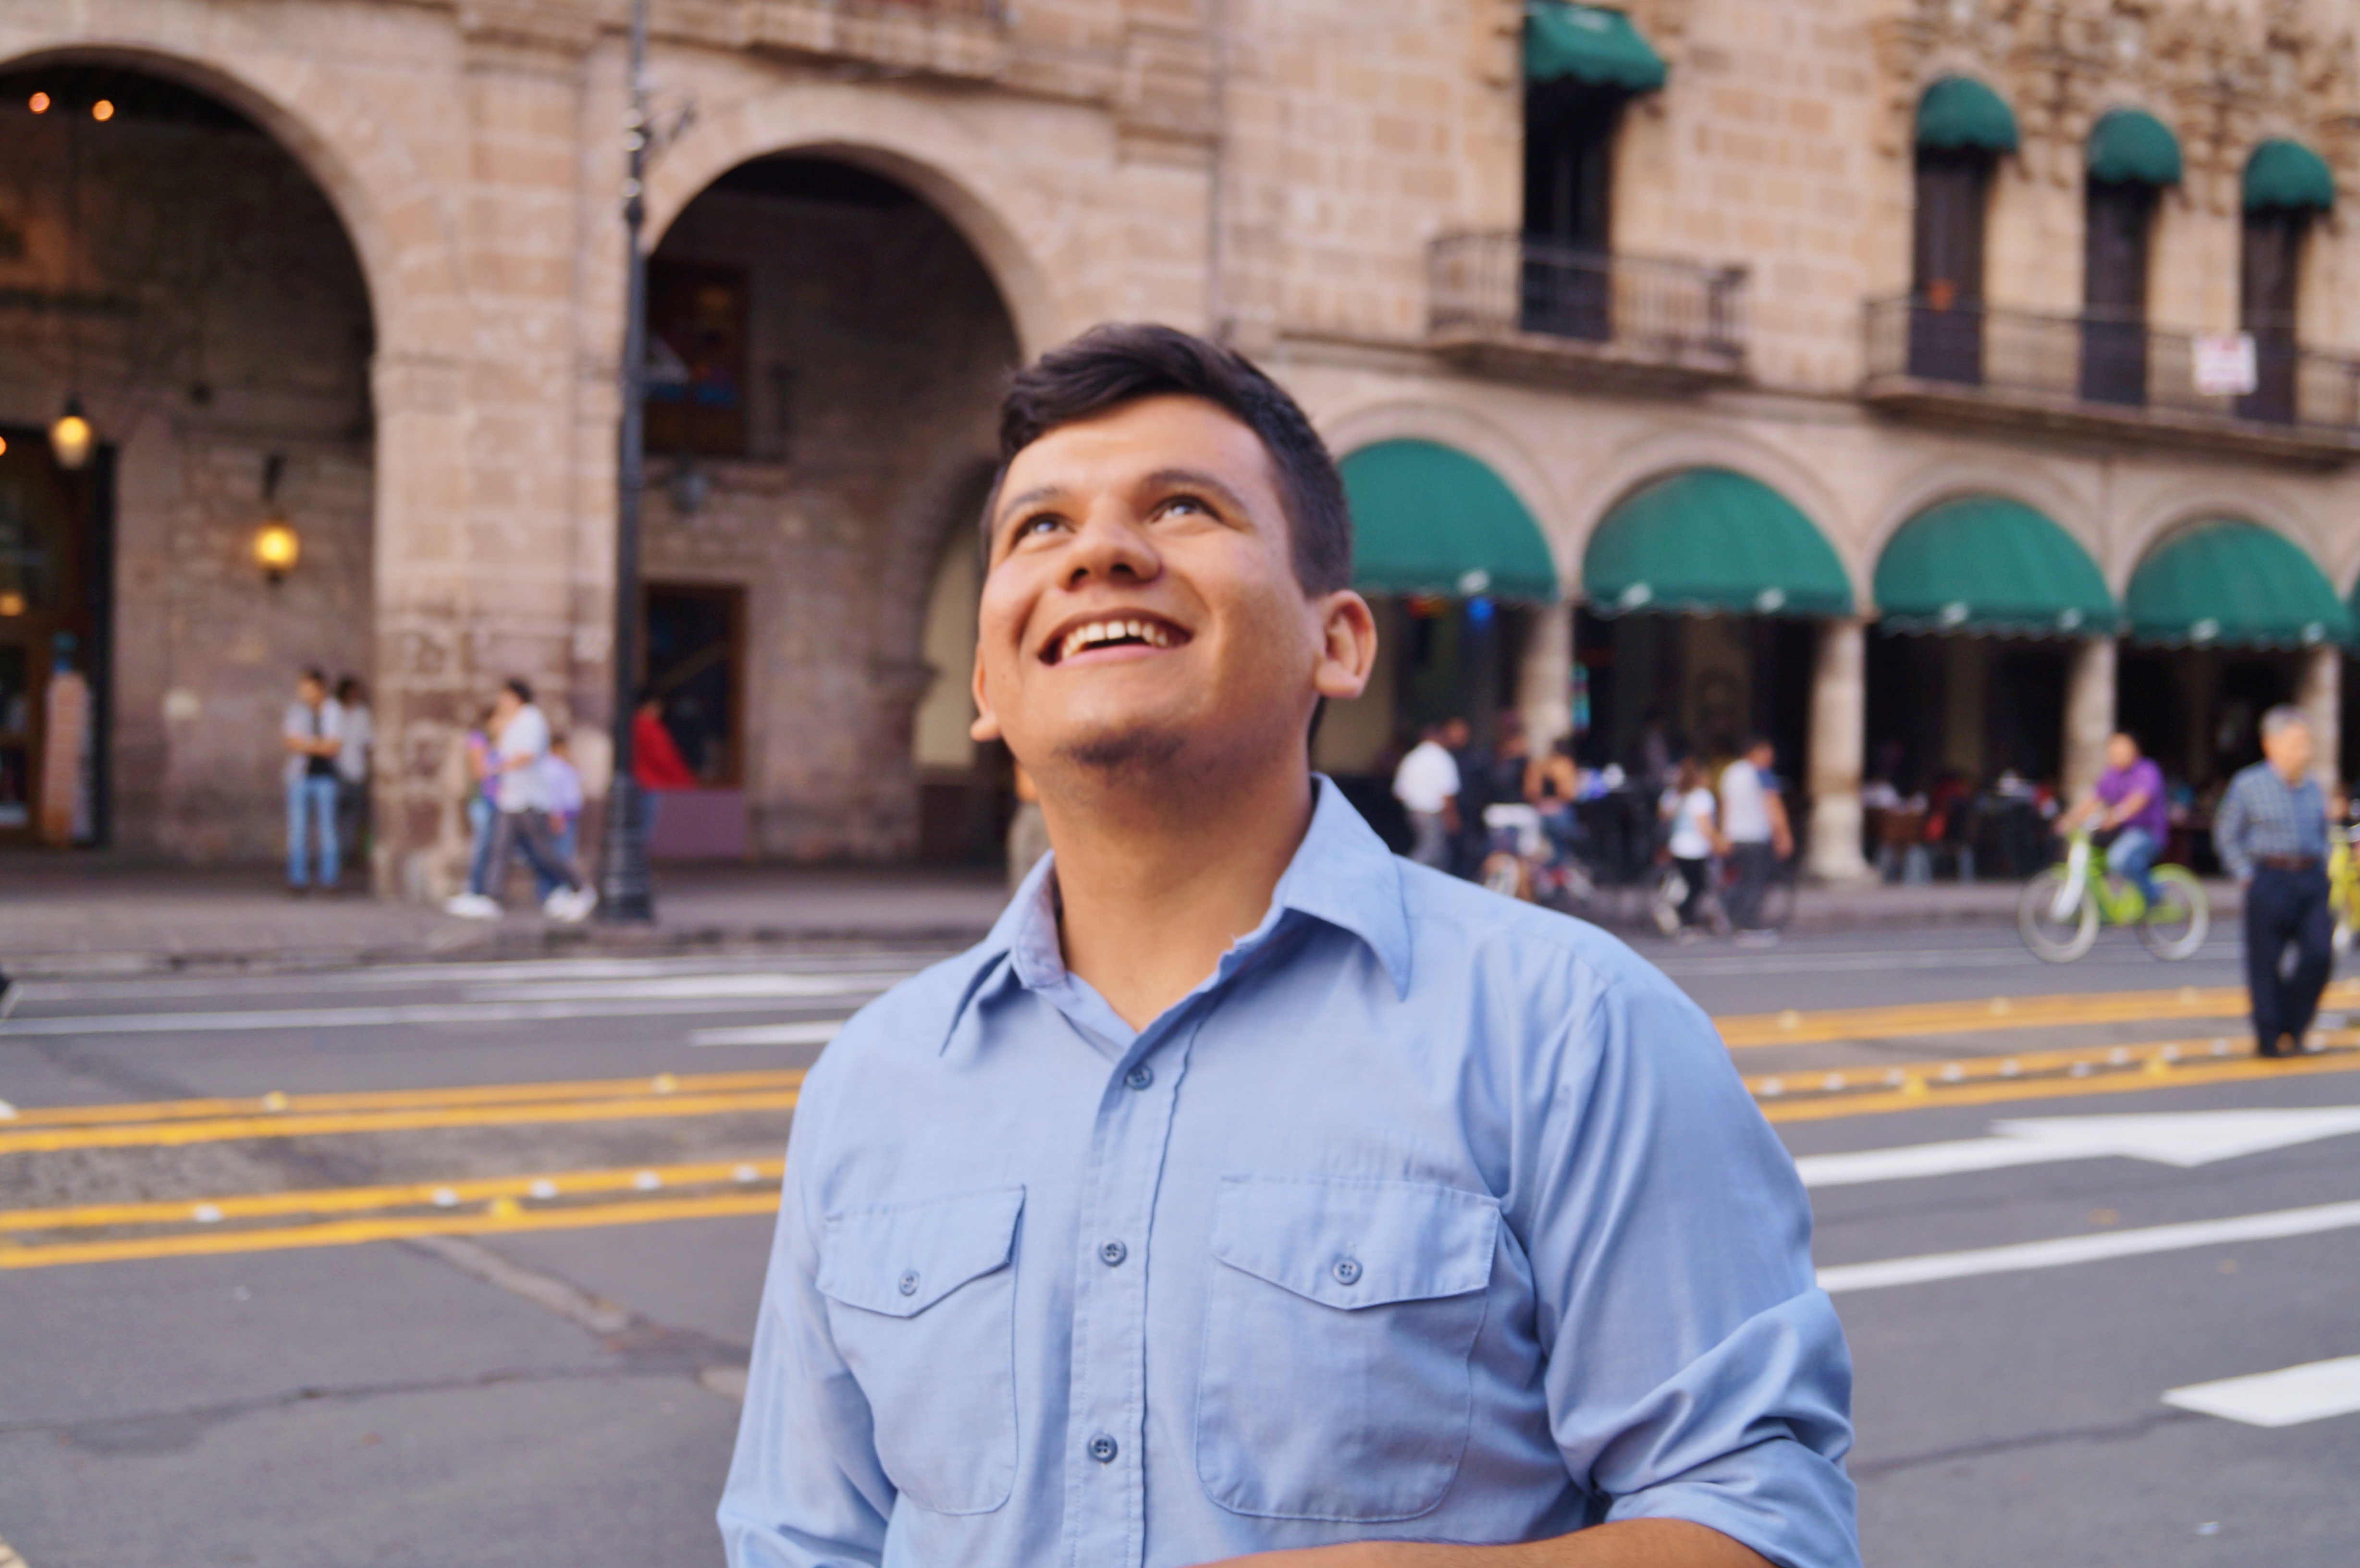
man, pedestrian, person, blur, people, road, street, environment, smiling, smile, streets, fun, happy, joy, quarry, fuzzy, reflective look, colonial, latino, historic centre, blue shirt, morelia, michoac n, cute eyes